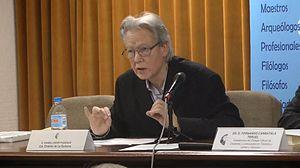
Daniel-Henri Pageaux, né le 16 juillet 1939, est un universitaire français, spécialiste de littérature comparée, notamment latino-américaine et caraïbe.